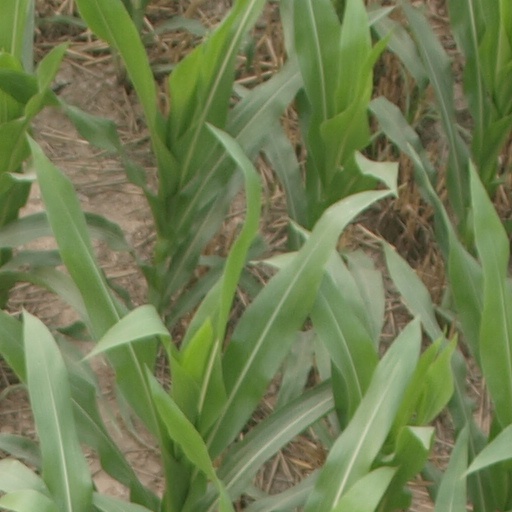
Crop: maize; corn